Bank of England

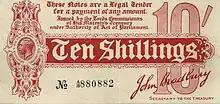
A ten-shilling Treasury note (dating from 1914), signed by John Bradbury

The work of the bank had significantly increased since the end of the First World War, and the decision was taken to expand. Between 1925 and 1939 the bank's headquarters on Threadneedle Street were comprehensively rebuilt by Herbert Baker. (This involved the demolition of most of Sir John Soane's buildings, an act described by architectural historian Nikolaus Pevsner as "the greatest architectural crime, in the City of London, of the twentieth century".) Initially the plan had been to retain Soane's banking halls behind the curtain wall, but this proved challenging so they were instead demolished and rebuilt in facsimile. The demolition and rebuilding took place in stages, with staff moving from one part of the building to another (or, in some cases, into temporary accommodation at Finsbury Circus). The bullion and securities remained on site throughout. During reconstruction human remains pertaining to the old churchyard of St Christopher le Stocks were exhumed and reburied at Nunhead Cemetery.